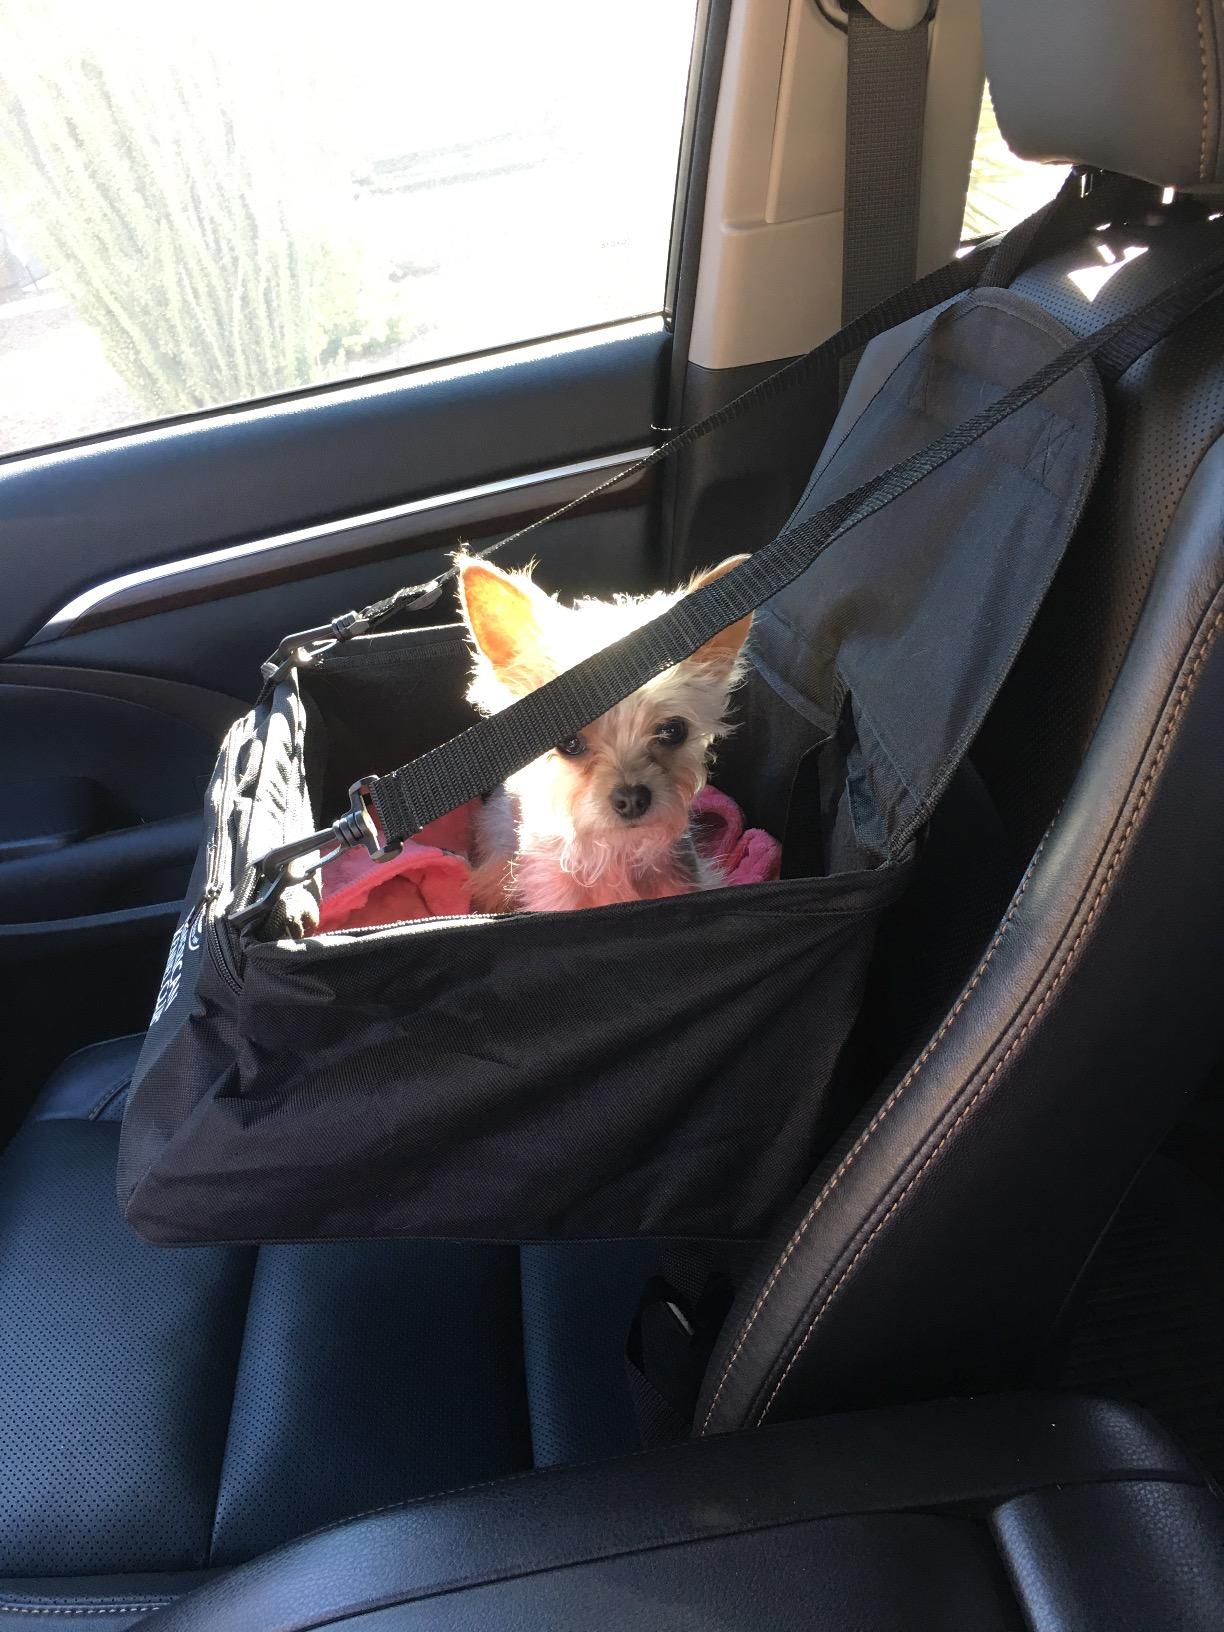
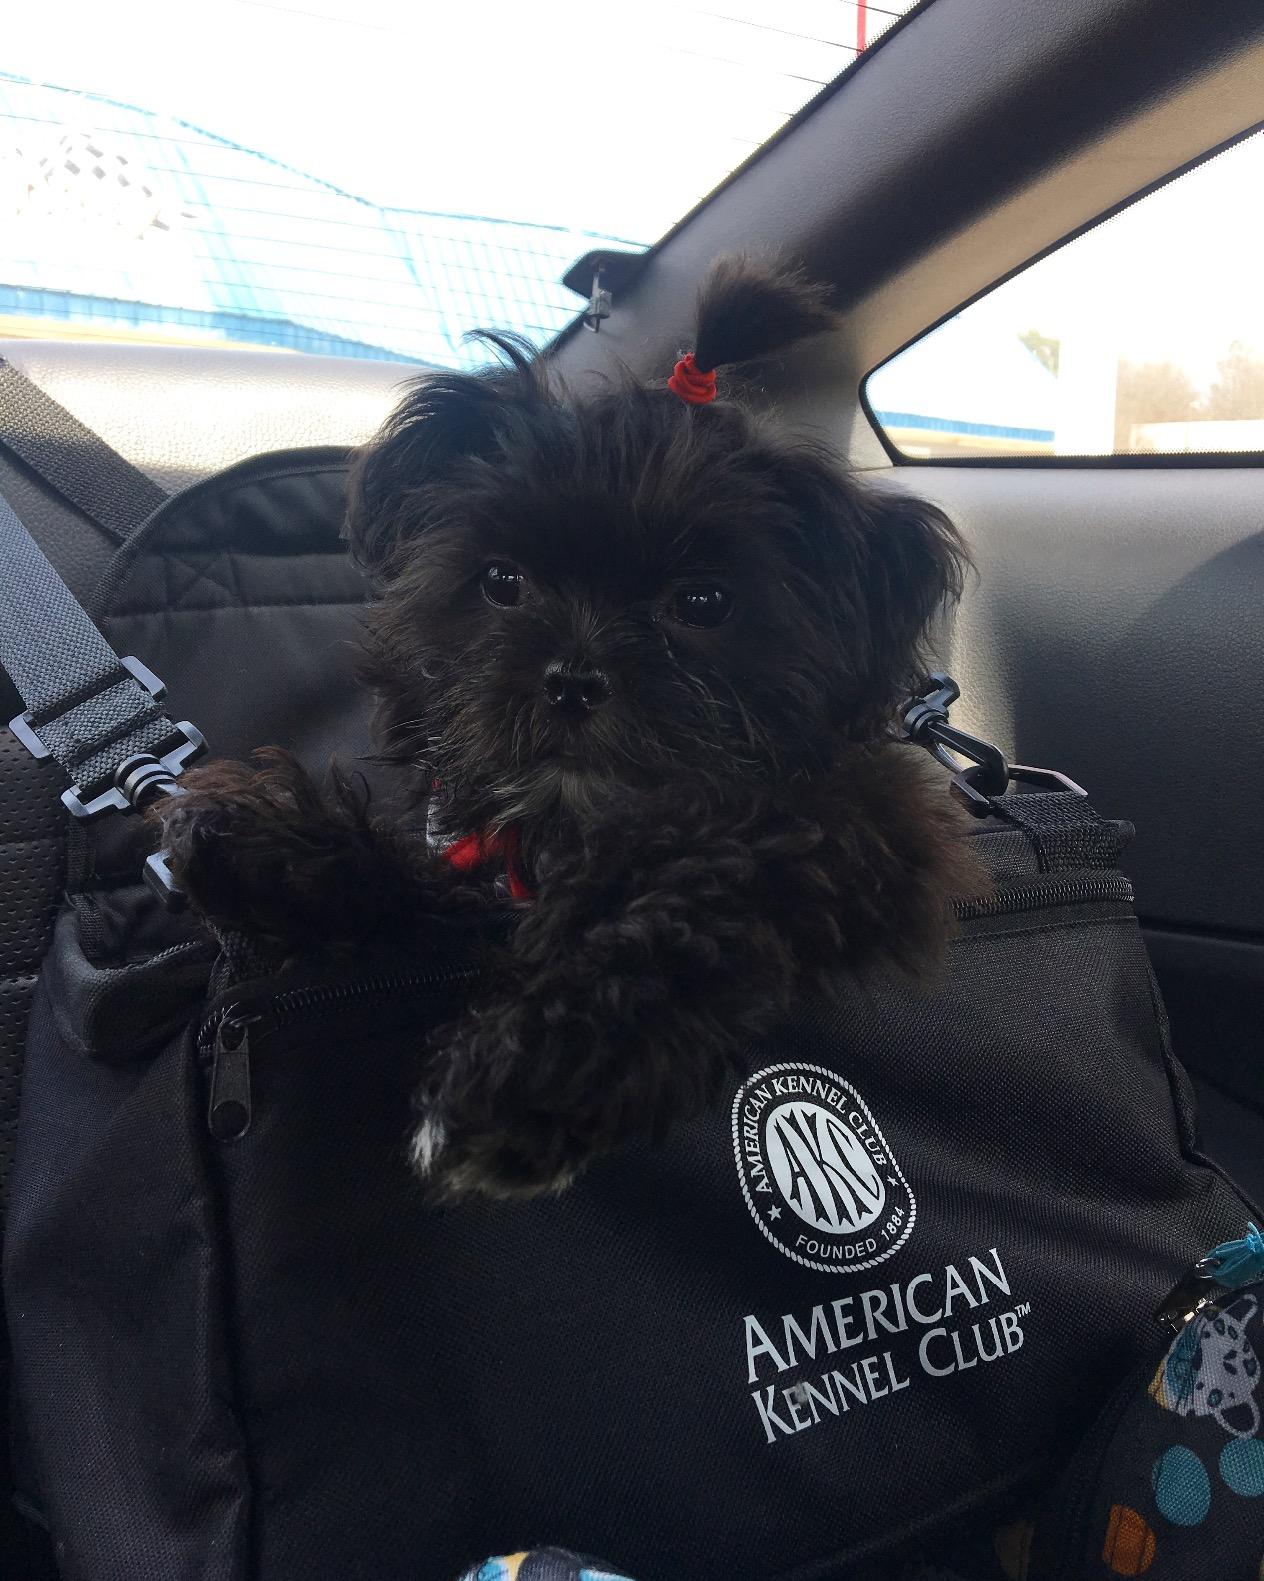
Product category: items_kennel
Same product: yes